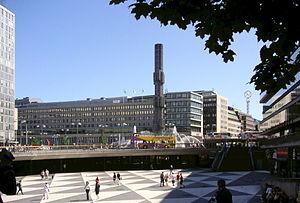
Sergels torg, soit la place Sergel en français, est une place du centre de Stockholm en Suède. Elle porte le nom du sculpteur du XVIIIᵉ siècle Johan Tobias Sergel, dont l'atelier était situé dans les environs.